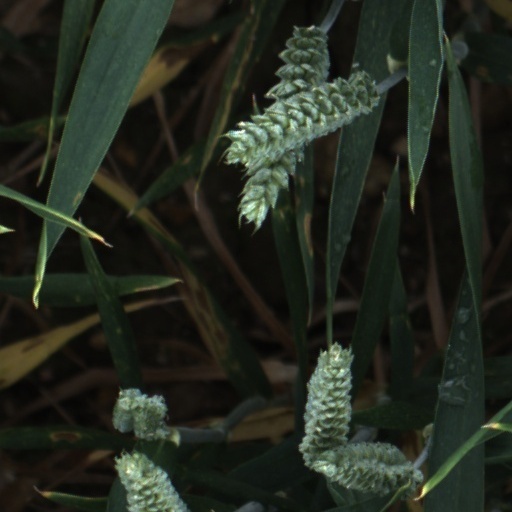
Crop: wheat